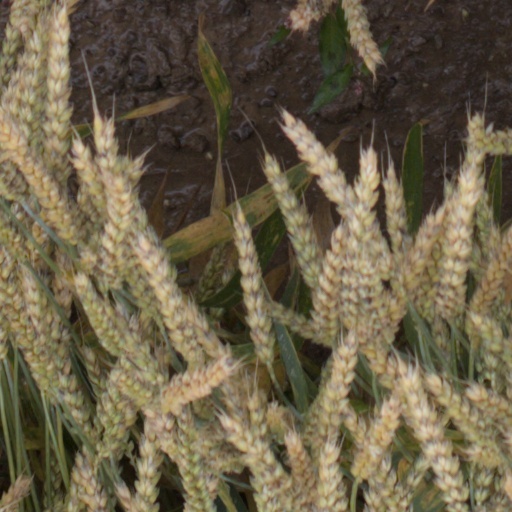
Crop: wheat